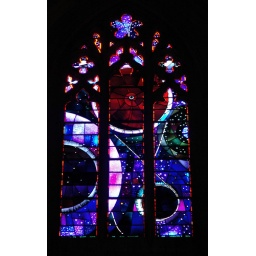
Space window at National Cathdral. That is a moon rock in the center of the red section.